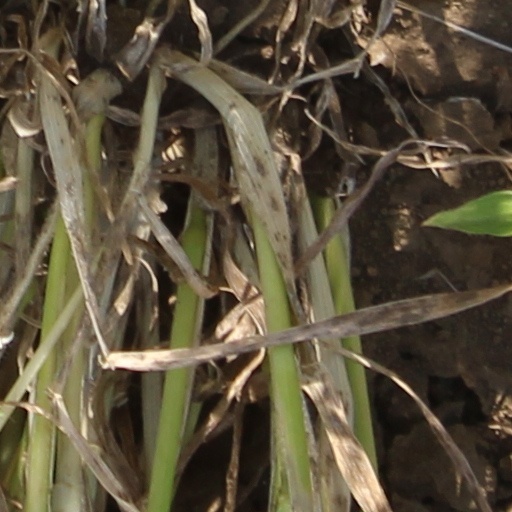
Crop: wheat